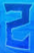
Number: 2